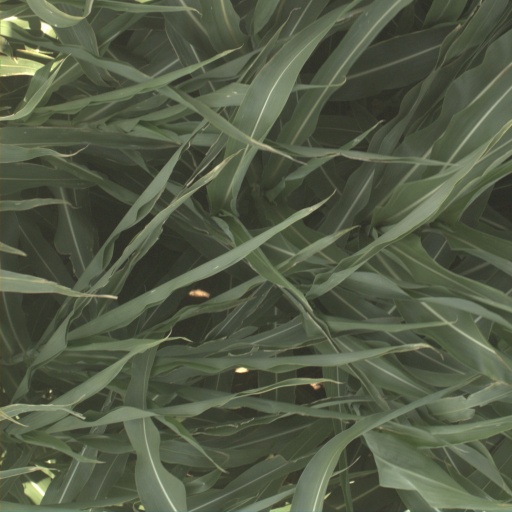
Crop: sorghum